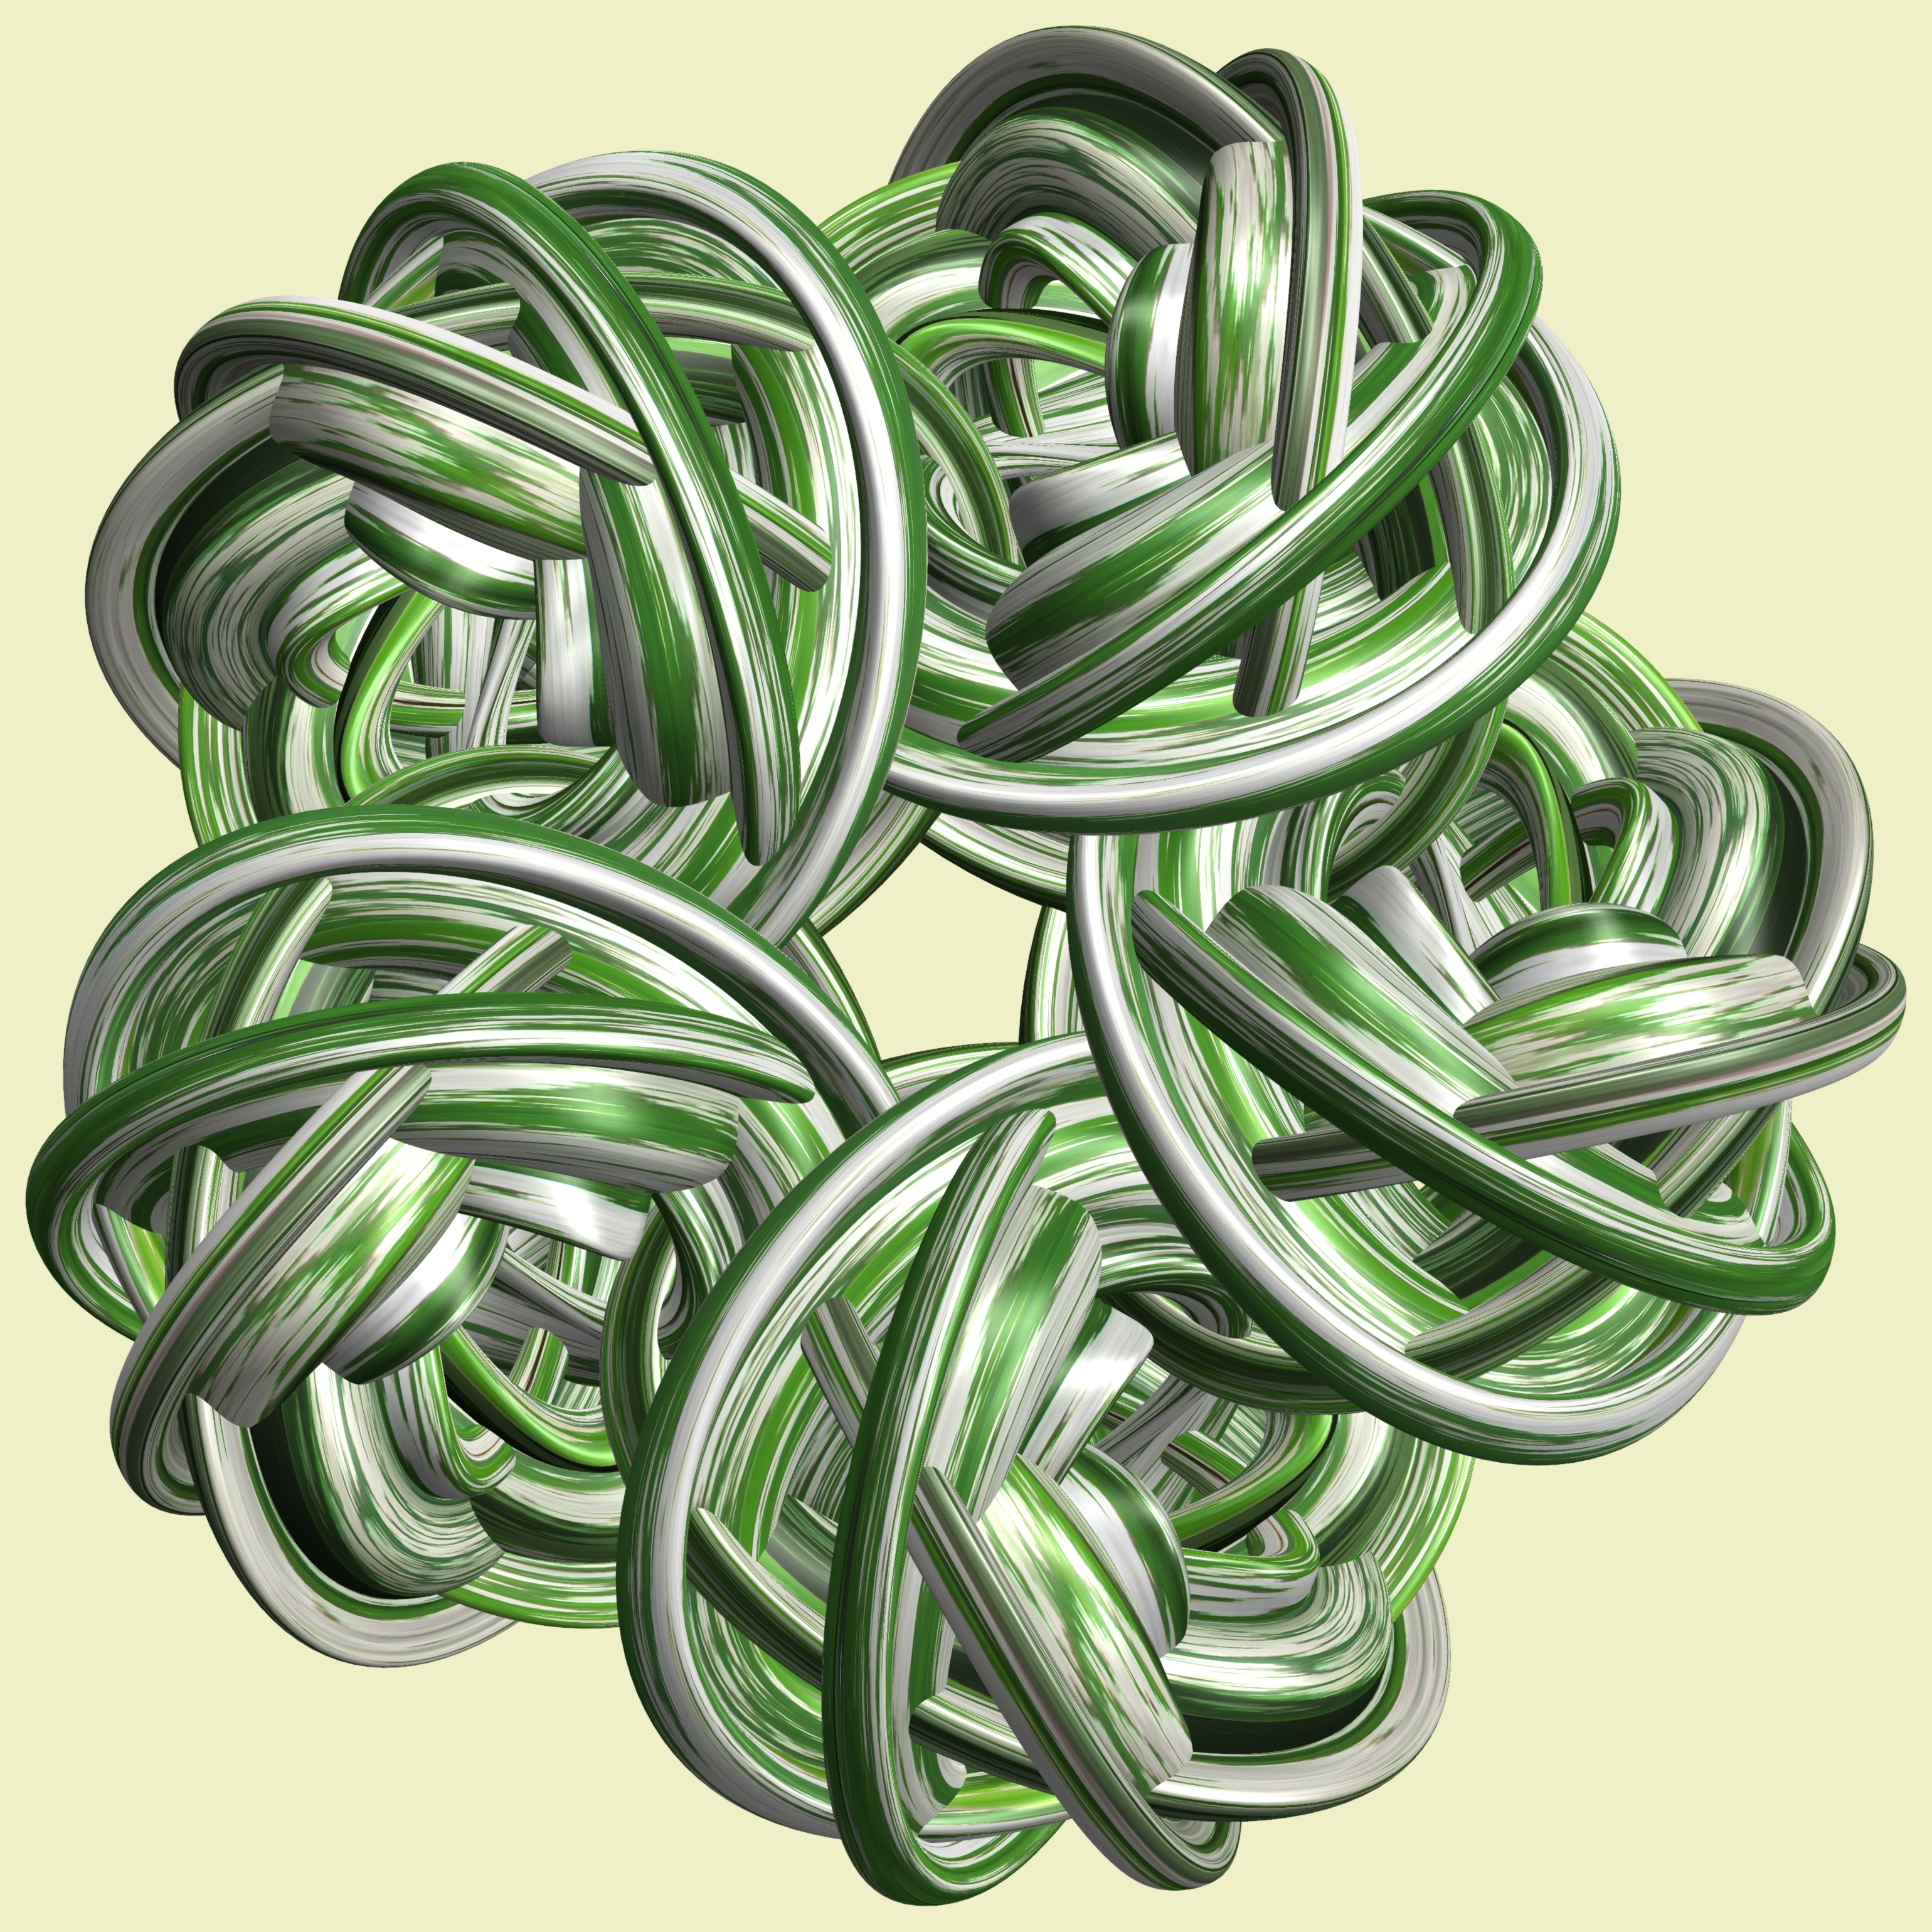
structure, plant, texture, spiral, pattern, green, produce, vegetable, font, cool image, design, symmetry, 3d, graphic, iron, knot, torus, mathematica, cg, parametricplot3d, code, program, algorithm, mapping, flowering plant, land plant